Singapore River

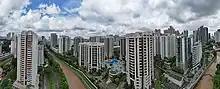
Singapore river in River Valley facing North-west

Some 750 lighters along the Singapore River and Kallang Basin in 1977. Waste, oil spills and wastewater from these boats and lighters added to the pollution of the rivers. In 1977, Prime Minister Lee called for a clean-up of Singapore's rivers, which included the Singapore River and the Kallang River. The clean-up cost the government $300 million at the time and involved the relocation of about 4,000 squatters, along with hawkers and vegetable sellers, whose daily waste flowed into the river. Public housing was found for the squatters, while street hawkers were persuaded to move to established hawker centres. The government then completely dredged foul-smelling mud from the banks and the bottom of the river, clearing the debris and other rubbish.